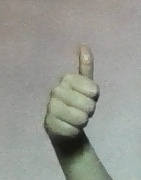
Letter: aleff